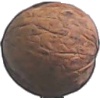
Label: walnut